54th Armoured Regiment (India)

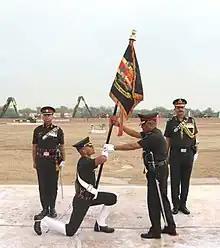
General Manoj Pande, COAS, presented the prestigious ‘President’s Standards’ to 54 Armoured Regiment, 2023

54 Armoured Regiment was raised on 1 July 2010. It was the first regiment to be equipped with the T-90 tanks at raising.